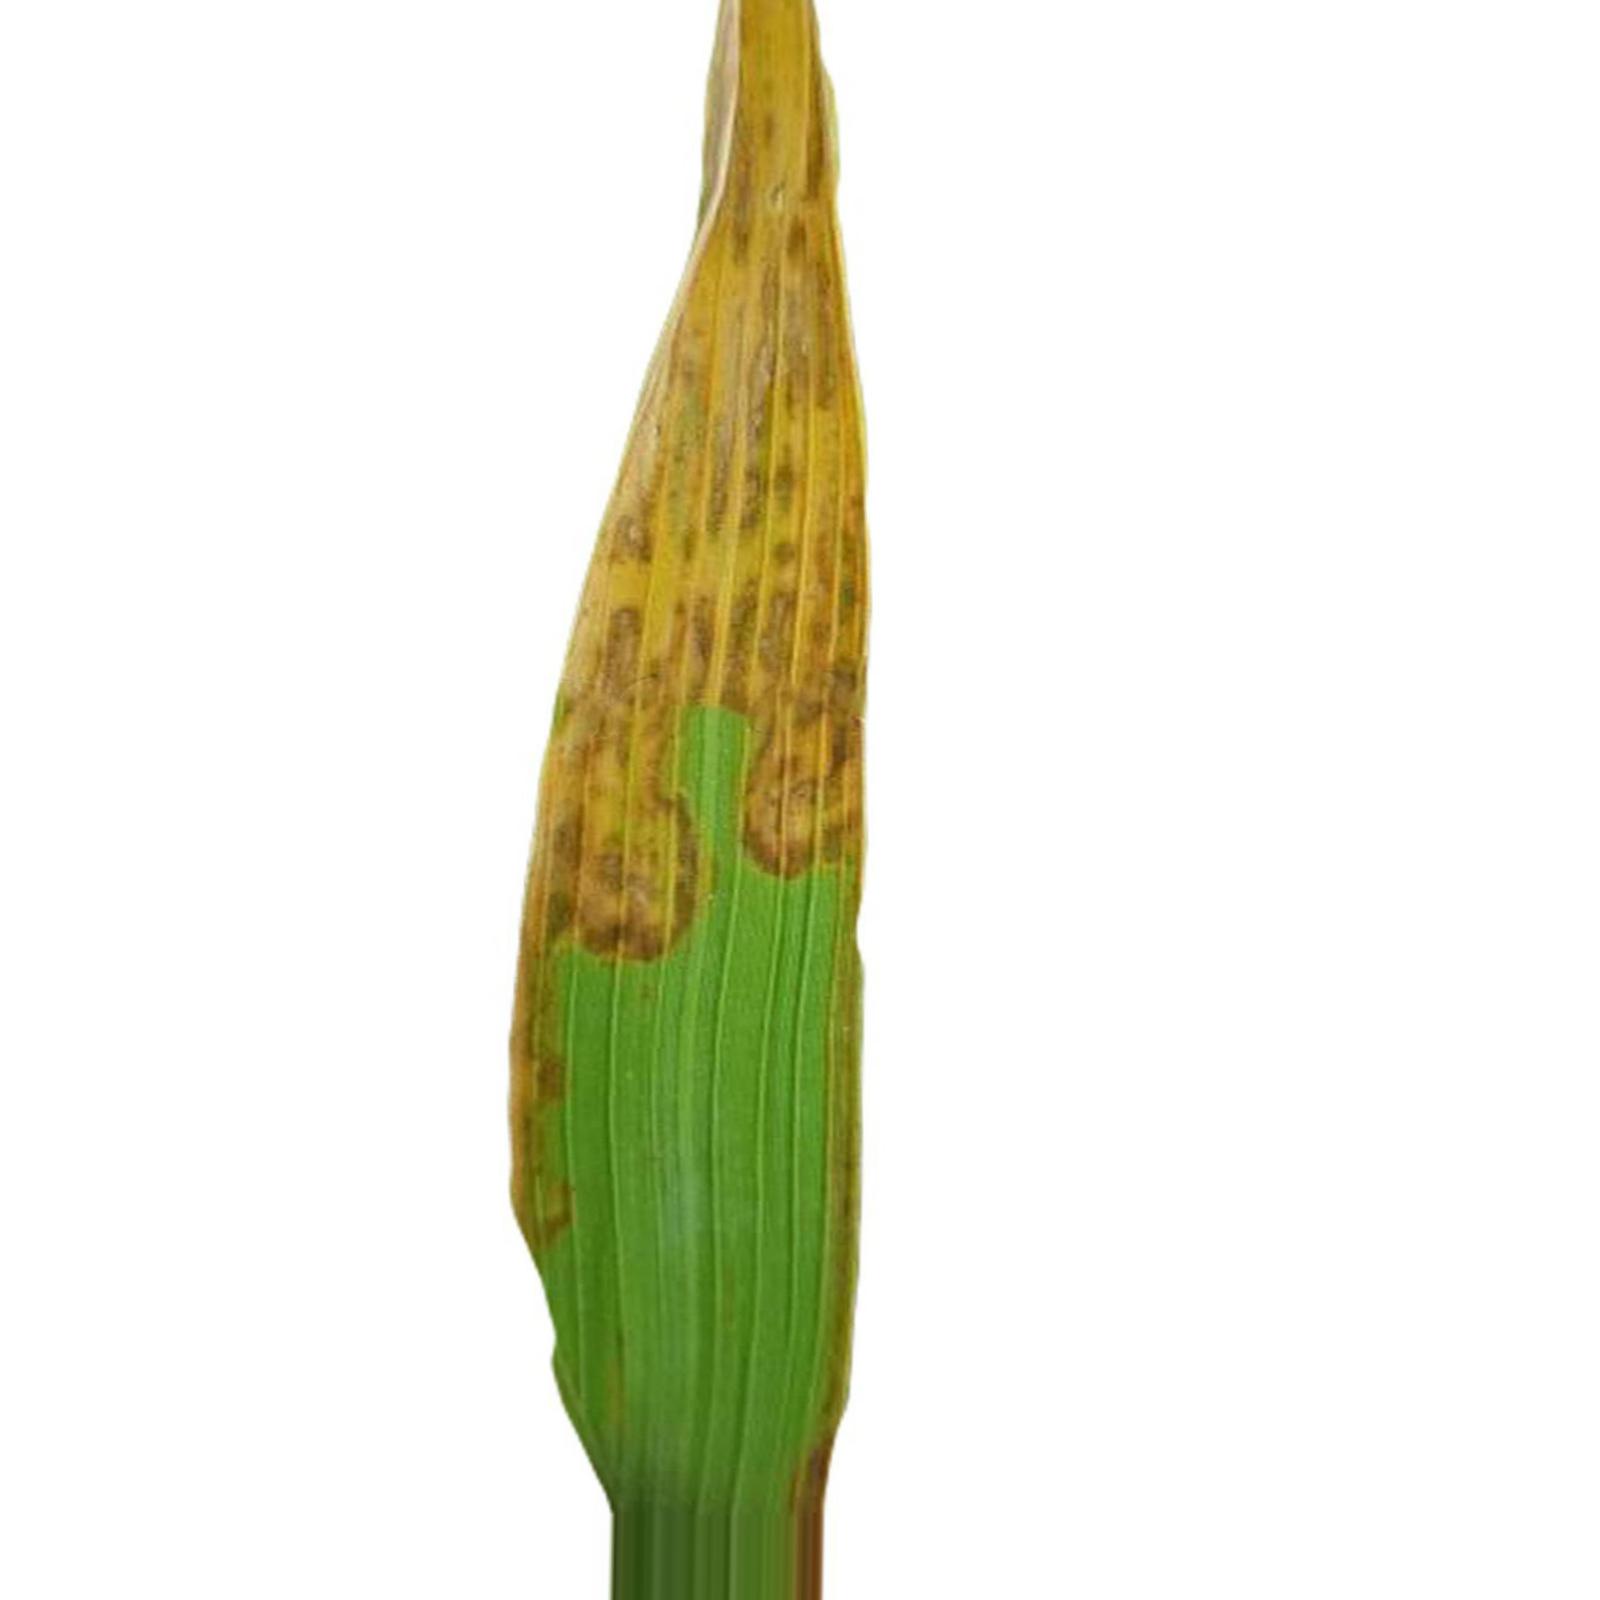
Nhãn: Bệnh Cháy lá ( Leaf scald )